David Souter

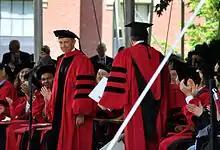
Souter receiving an honorary degree from Harvard University on May 27, 2010

Long before the election of President Obama, Souter had expressed a desire to leave Washington, D.C., and return to New Hampshire. The election of a Democratic president in 2008 may have made Souter more inclined to retire, but he did not want to create a situation in which there would be multiple vacancies at once. Souter apparently became satisfied that no other justices planned to retire at the end of the Supreme Court's term in June 2009. As a result, in mid-April 2009 he privately notified the White House of his intent to retire at the conclusion of that term. Souter sent Obama a retirement letter on May 1, effective at the start of the Supreme Court's 2009 summer recess. Later that day Obama made an unscheduled appearance during the daily White House press briefing to announce Souter's retirement. On May 26, 2009, Obama announced his nomination of federal appeals court judge Sonia Sotomayor. She was confirmed by the U.S. Senate on August 6.